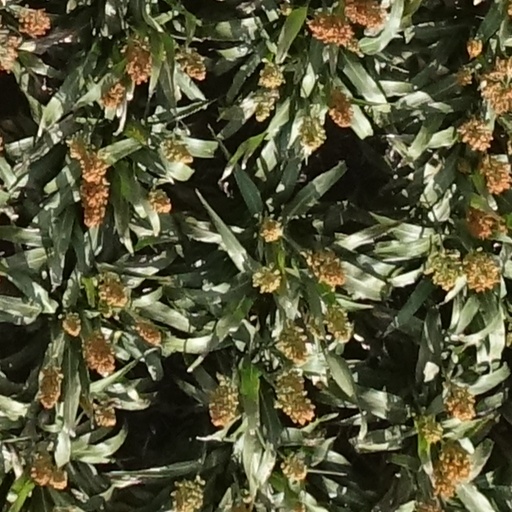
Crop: sorghum